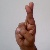
The image shows a hand gesture representing the letter 'R' in Indian Sign Language.